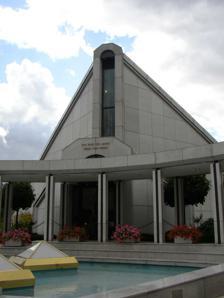
Building: Frankfurt Germany Temple
Country: Germany
Year built: 1987
Frankfurt Germany Temple Number 41 Dedication 28 August 1987, by Ezra Taft Benson Site 5.6 acres (2.3 ha) Floor area 32,895 sq ft (3,056.0 m 2 ) Height 82 ft (25 m) Official website • News & images Church chronology ← Denver Colorado Temple Frankfurt Germany Temple → Portland Oregon Temple Additional information Announced 1 April 1981, by Spencer W. Kimball Groundbreaking 1 July 1985, by Gordon B. Hinckley Open house 29 July 29 - 8 August 1987; 13-28 September 2019 Rededicated 20 October 2019, by Dieter F. Uchtdorf Current president Lehi K. Schwartz Designed by Church A&E Services and Borchers-Metzner-Kramer Location Friedrichsdorf , Germany Geographic coordinates 50°15′29.76839″N 8°38′28.20839″E / 50.2582689972°N 8.6411689972°E / 50.2582689972; 8.6411689972 Exterior finish White granite and copper roof Temple design Modern, detached single-spire design Baptistries 1 Ordinance rooms 4 (stationary) Sealing rooms 4 Clothing rental Yes ( edit ) The Frankfurt Germany Temple is the 43rd constructed and 41st operating temple of the Church of Jesus Christ of Latter-day Saints (LDS Church). Located in the city of Friedrichsdorf , Germany , it was built with the same general architecture as the six-spire design used in the Boise , Chicago , and Dallas temples, but it was only given a single-spire. History The Frankfurt Germany Temple was announced on April 1, 1981, and originally dedicated on August 28, 1987, by church president Ezra Taft Benson .  The temple was built on a 5-acre (20,000 m 2 ) plot, has 4 ordinance rooms and 5 sealing rooms , and a total floor area of 24,170 square feet (2,245 m 2 ). It was the first temple in West Germany . Germany's first temple was dedicated in Freiberg in June 1985, in what was then part of the German Democratic Republic . After the reunification of Germany on October 3, 1990, Germany became the second country outside of the United States to have more than one temple. The first foreign country with more than one temple had been Canada where, less than six weeks earlier on August 25, 1990, the dedication of the Toronto Ontario Temple had taken place, joining the Cardston Alberta Temple , which was first dedicated in August 1923.  With increased temple construction, initially begun by church president Gordon B. Hinckley in 1998, the number of temples both outside the United States and of countries having more than one temple has grown. Entrance to the temple Beginning September 7, 2015, the temple closed for renovations. On March 5, 2019, the LDS Church announced the public open house would be held from September 13 through September 28, 2019, excluding Sundays. The temple was rededicated on October 20, 2019, by Dieter F. Uchtdorf . In 2020, like all others in the church, the Frankfurt Germany Temple was closed in response to the COVID-19 pandemic . Presidents Notable temple presidents include F. Enzio Busche (1987–89) and Edwin Q. Cannon (1989–92). See also LDS Church portal Comparison of temples of The Church of Jesus Christ of Latter-day Saints List of temples of The Church of Jesus Christ of Latter-day Saints List of temples of The Church of Jesus Christ of Latter-day Saints by geographic region Temple architecture (Latter-day Saints) The Church of Jesus Christ of Latter-day Saints in Germany References